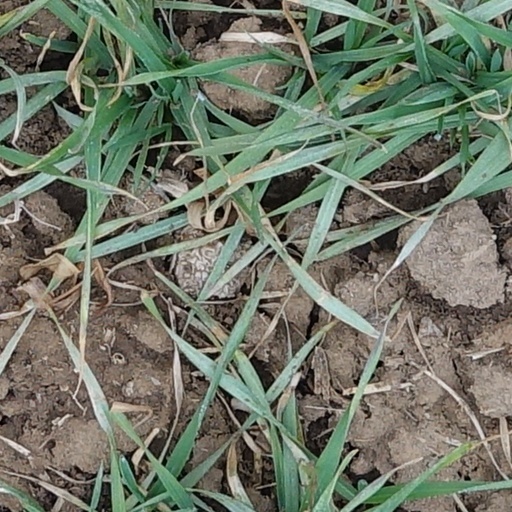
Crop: wheat